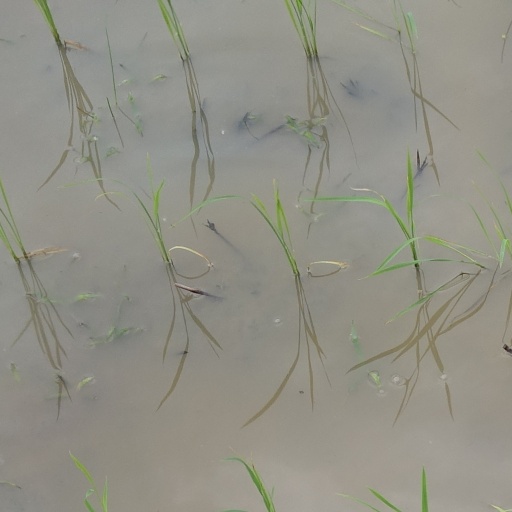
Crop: rice